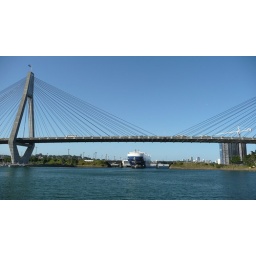
Huge ship near Anzac bridge